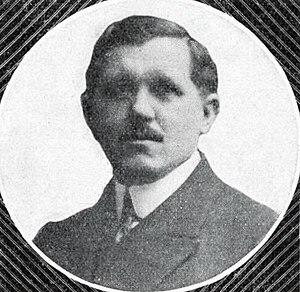
Jean-Émile Lamberjack, en 1912.
Dominique Lamberjack était un pilote français de vitesse moto, devenu pilote automobile.